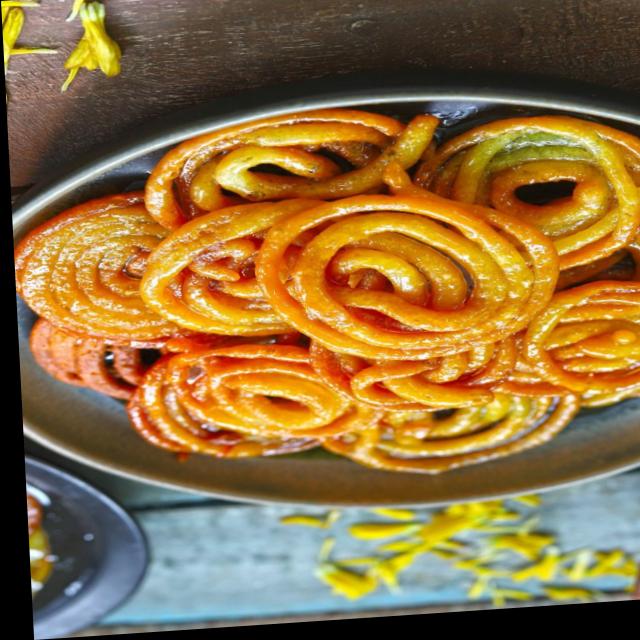
Dish: jalebi